Republic F-84 Thunderjet

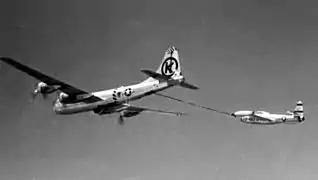
A KB-29M tanker refueling an F-84E over Korea. F-84Es could only refuel the wingtip tanks separately.

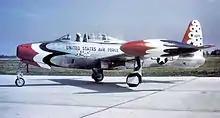
F-84G-26-RE Thunderjet 51-16719 while assigned to the 3600th Air Demonstration Team (USAF Thunderbirds), 1954.

The number of units operating the F-84 over Korea gradually increased, both by bringing over Air National Guard Groups from the US, and converting F-80 squadrons already in theater. The F-84 flew a total of 86,408 missions, dropping 55,586 tons (50,427 metric tons) of bombs and 6,129 tons (5,560 metric tons) of napalm, and firing 22,154 rockets. The USAF claimed F-84s were responsible for 60% of all ground targets destroyed in the war. Notable F-84 operations included the 1952 attack on the Sui-ho Dam. During the war, the F-84 became the first USAF fighter to utilize aerial refueling. In aerial combat, F-84 pilots were credited with eight MiG-15 kills against a Soviet-claimed loss of 64 aircraft. The total losses were 335 F-84D, E and G models. According to the USAF FY1953 statistical digest, during the Korean war, 305 F-84s were lost, including 249 in combat missions and 56 non-combat losses.